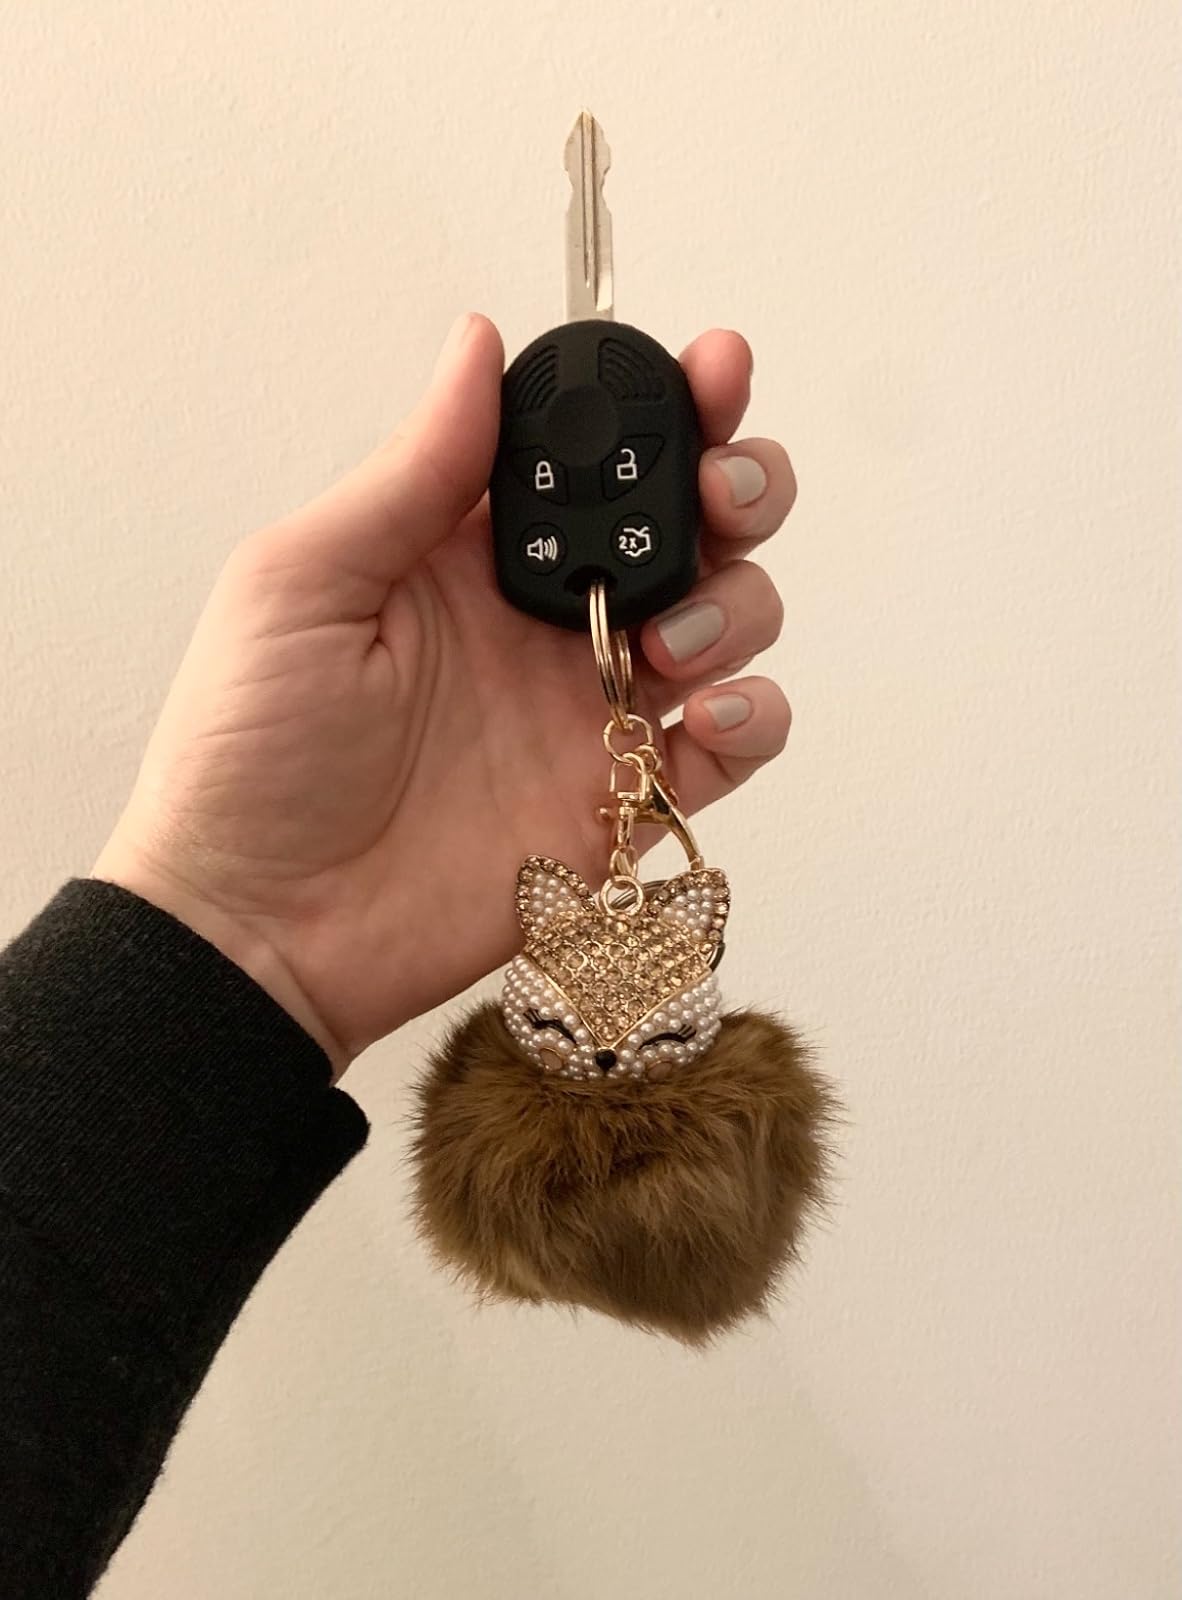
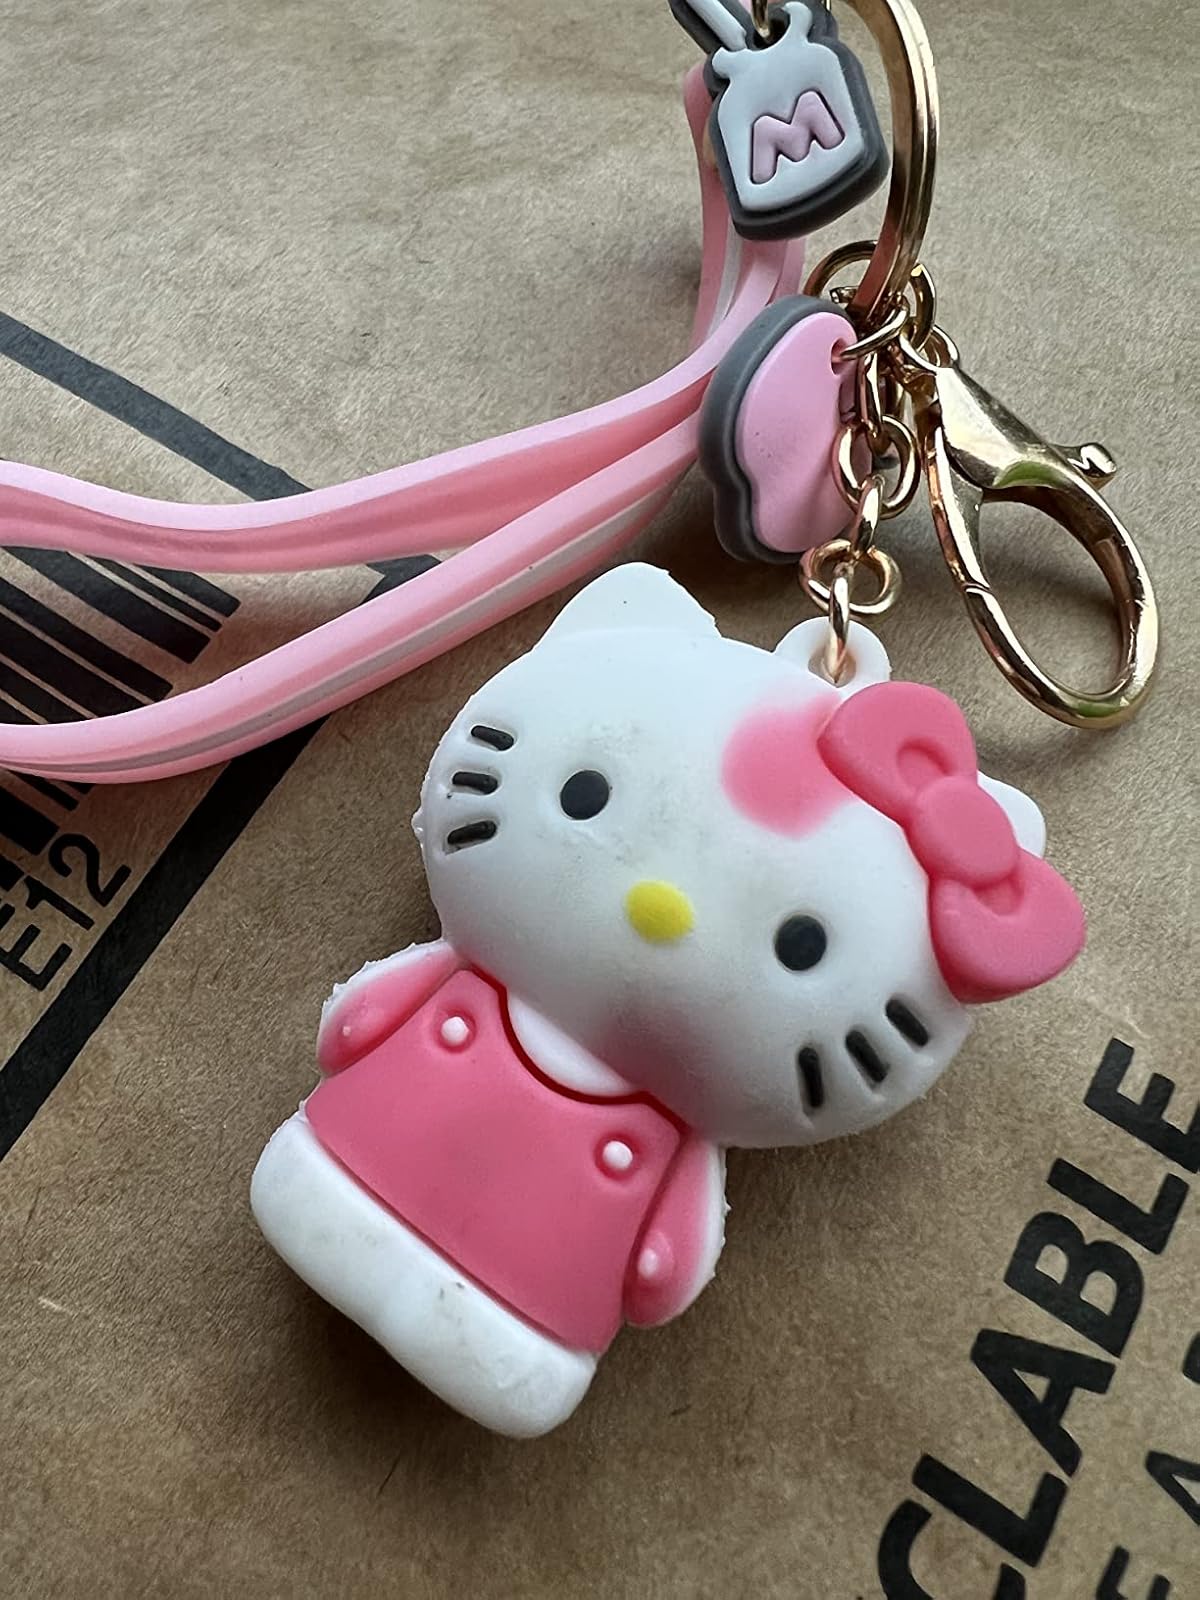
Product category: accessories_keychain
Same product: no